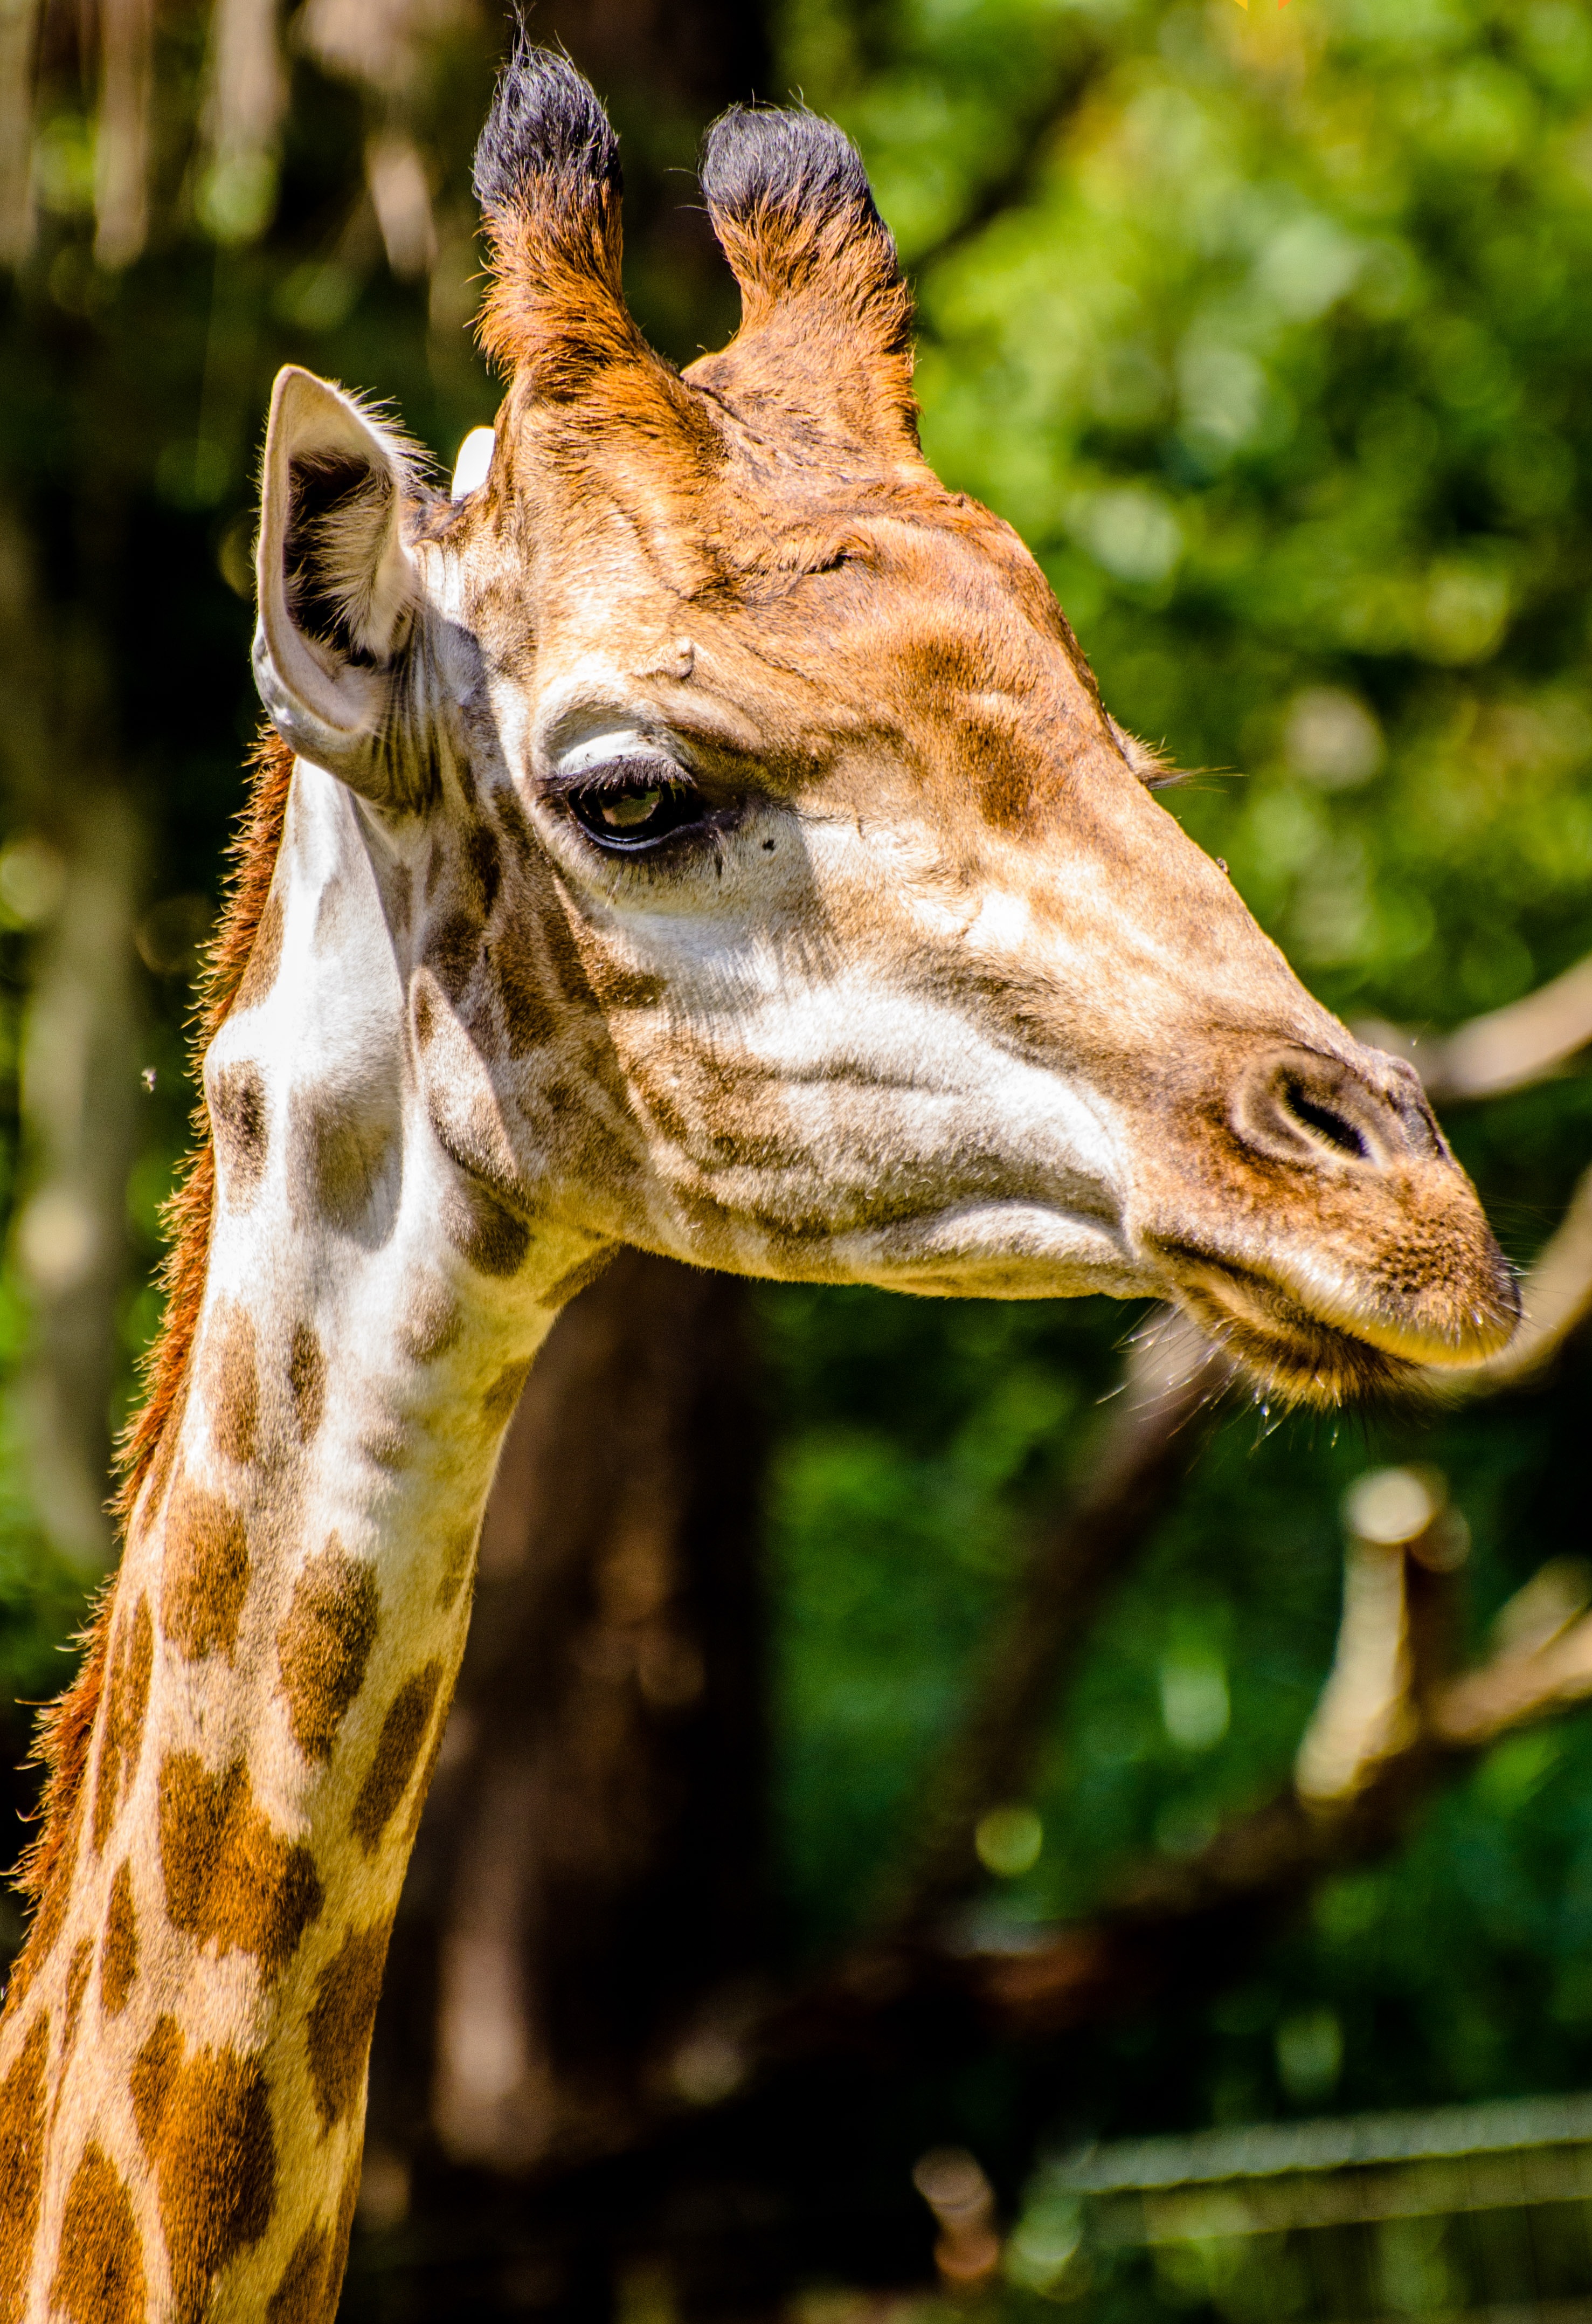
nature, animal, wildlife, zoo, africa, mammal, fauna, close up, giraffe, vertebrate, safari, giraffidae